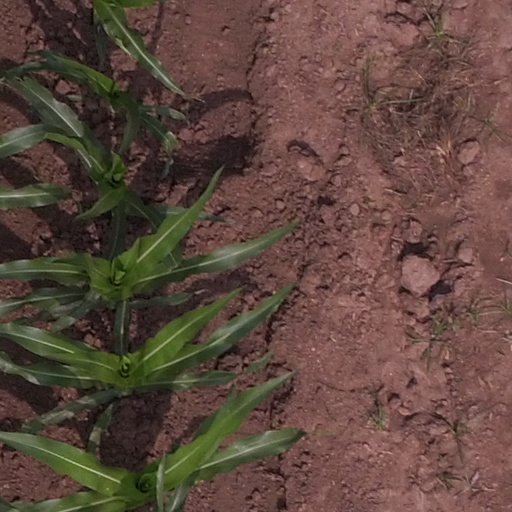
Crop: maize; corn